We Are Young

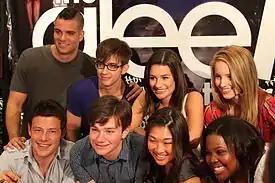
The Glee Cast's cover of "We Are Young" boosted the sales of the song as well as leading to widespread recognition in popular culture.

The song was covered on "Glee" on the episode "Hold On to Sixteen", which aired in December 2011. The track was given to "Glee" music supervisors by John Janick, head of Fueled by Ramen, "about five months" before its release, according to Ruess. Janick brought the song to the attention of "Glee" music supervisor PJ Bloom. "I vividly remember John dropping by my office with a just-mastered 'We Are Young' in hand," said Bloom. "It was still on its original blank CD-R titled in poorly handwritten red Sharpie." When Janick suggested that the track was perfect for the musical show, Bloom demurred. ""Glee" doesn't break bands, we celebrate existing pop success—that's our core model." Bloom changed his mind after playing the song only once and, less than five minutes later, sent it to "Glee" co-creator Ryan Murphy. Bloom called the cover of "We Are Young" one of "the pinnacle song moments of the entire series," and continued, "For Fun, "Glee" provided a launching pad for much of the success to come. For "Glee", Fun allowed us to show the world we could be an A&R source and break a band. It was music business perfection." According to Columbia, which handles "Glee" releases, "We Are Young" marks the first track that was truly broken by "Glee". Producers of "Glee" were incredibly receptive to the track, and set on including it in an episode regardless of whether it became a hit or not. The "Glee" cast version topped the Digital Songs chart in December 2011, hitting number one on iTunes and number 12 on the "Billboard" Hot 100. As "Glee" version of "We Are Young" gained popularity before the original did, Ruess e-mailed the musical director of the program, writing, "You guys are #1 right now, but we are coming for you, we're going to reclaim the spot!" As of March 2015, the Glee Cast recording has sold 455,000 copies in the United States, making it the seventh best-selling recording in the show's history.